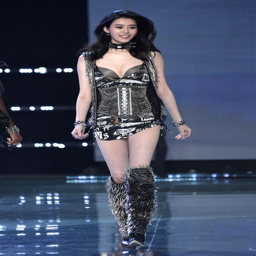
see all the looks from show